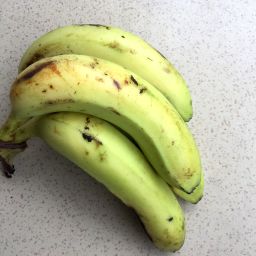
Fruit: Banana
Quality: Good